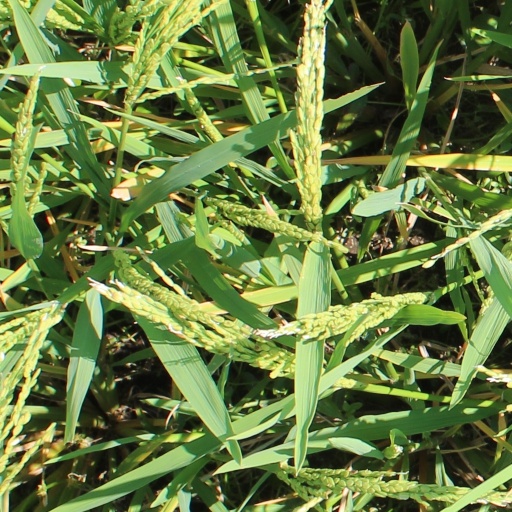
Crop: rice